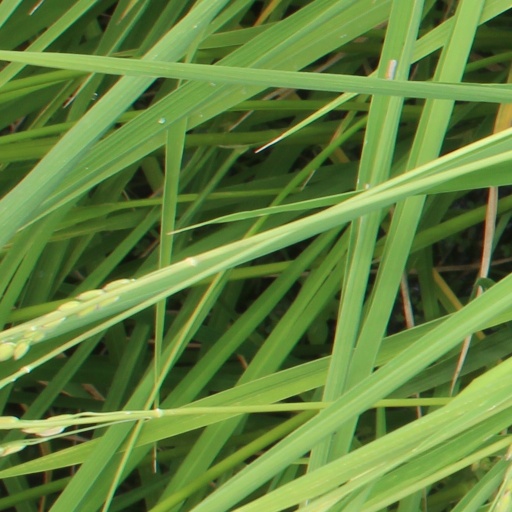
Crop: rice